Parisa Tabriz

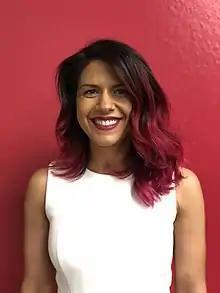

Parisa Tabriz is an American engineer, computer security expert, and executive working for Google as a Vice President and General Manager of Google Chrome. She is known professionally by her semi-official job title, "Security Princess".